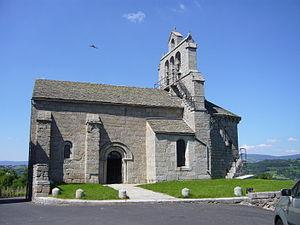
Cet article recense les églises de la Lozère, en France.
Églises possédant un clocher-mur, ou clocher à peigne, clocher-arcade ou campenard.
Albaret-Sainte-Marie est une commune française située dans le département de la Lozère, en région Occitanie.